Ray Wood

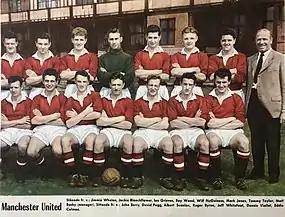
Wood (back row, fourth from left) in a Manchester United team photo in 1957

Wood started his career as an amateur with Newcastle United, though he failed to make a first team appearance and moved to Darlington in 1949. He only stayed for three months though before joining Manchester United, making his first team debut against Newcastle at Old Trafford in the league on 3 December 1949. Over the next few seasons he gradually displaced the ageing Jack Crompton as United's first choice goalkeeper.